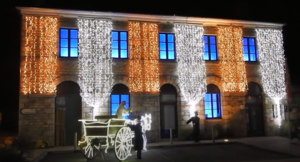
La mairie de Ceaucé décorée pour les fêtes de fin d'année
Ceaucé, ou Céaucé, est une commune française, située dans le département de l'Orne en région Normandie, peuplée de 1 182 habitants.